Heywood, Greater Manchester

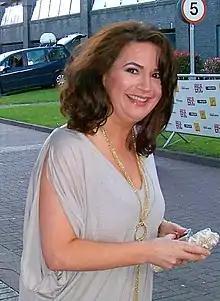
Debbie Rush, who plays Anna Windass in "Coronation Street"

The whole town is undergoing a major regeneration as part of the government's New Deal for Communities, and New Heart for Heywood are investing around £52 million. The scheme is designed to renew deprived areas. This bid was initially won in 2000 and work to regenerate this town is still ongoing. Some of the planned works for 2006–08 included a new health connections centre, a new family surestart centre, a new primary school (although several are being knocked down as a result) and a multimillion-pound sports and leisure village.